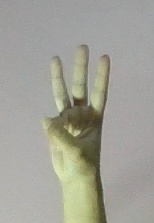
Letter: thaa